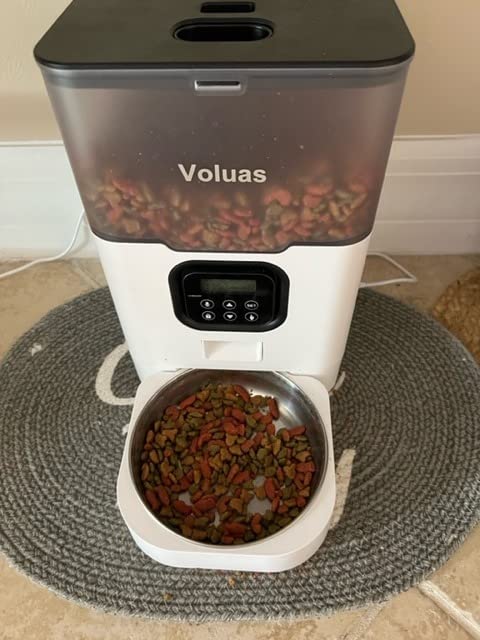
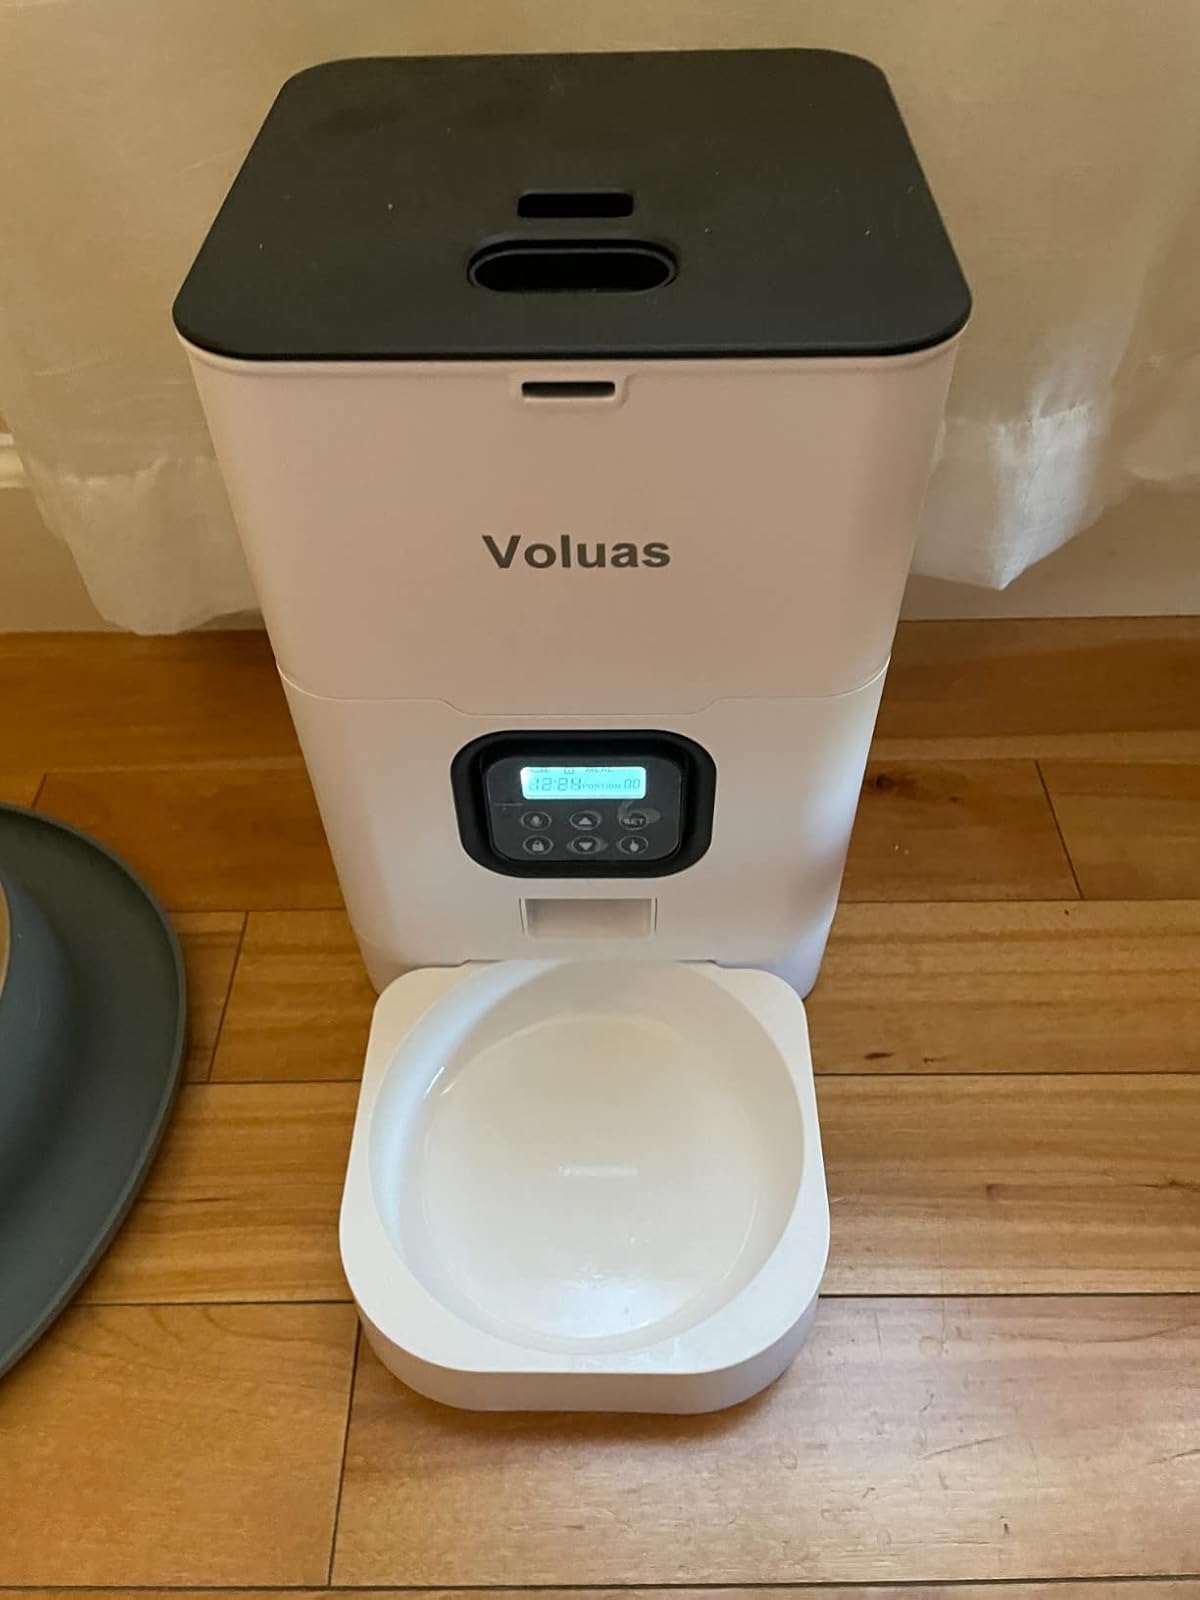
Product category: items_feeder
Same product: no